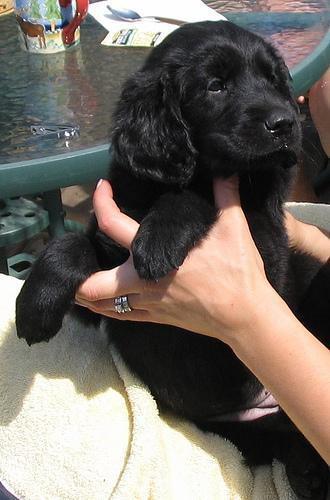
flat-coated_retriever